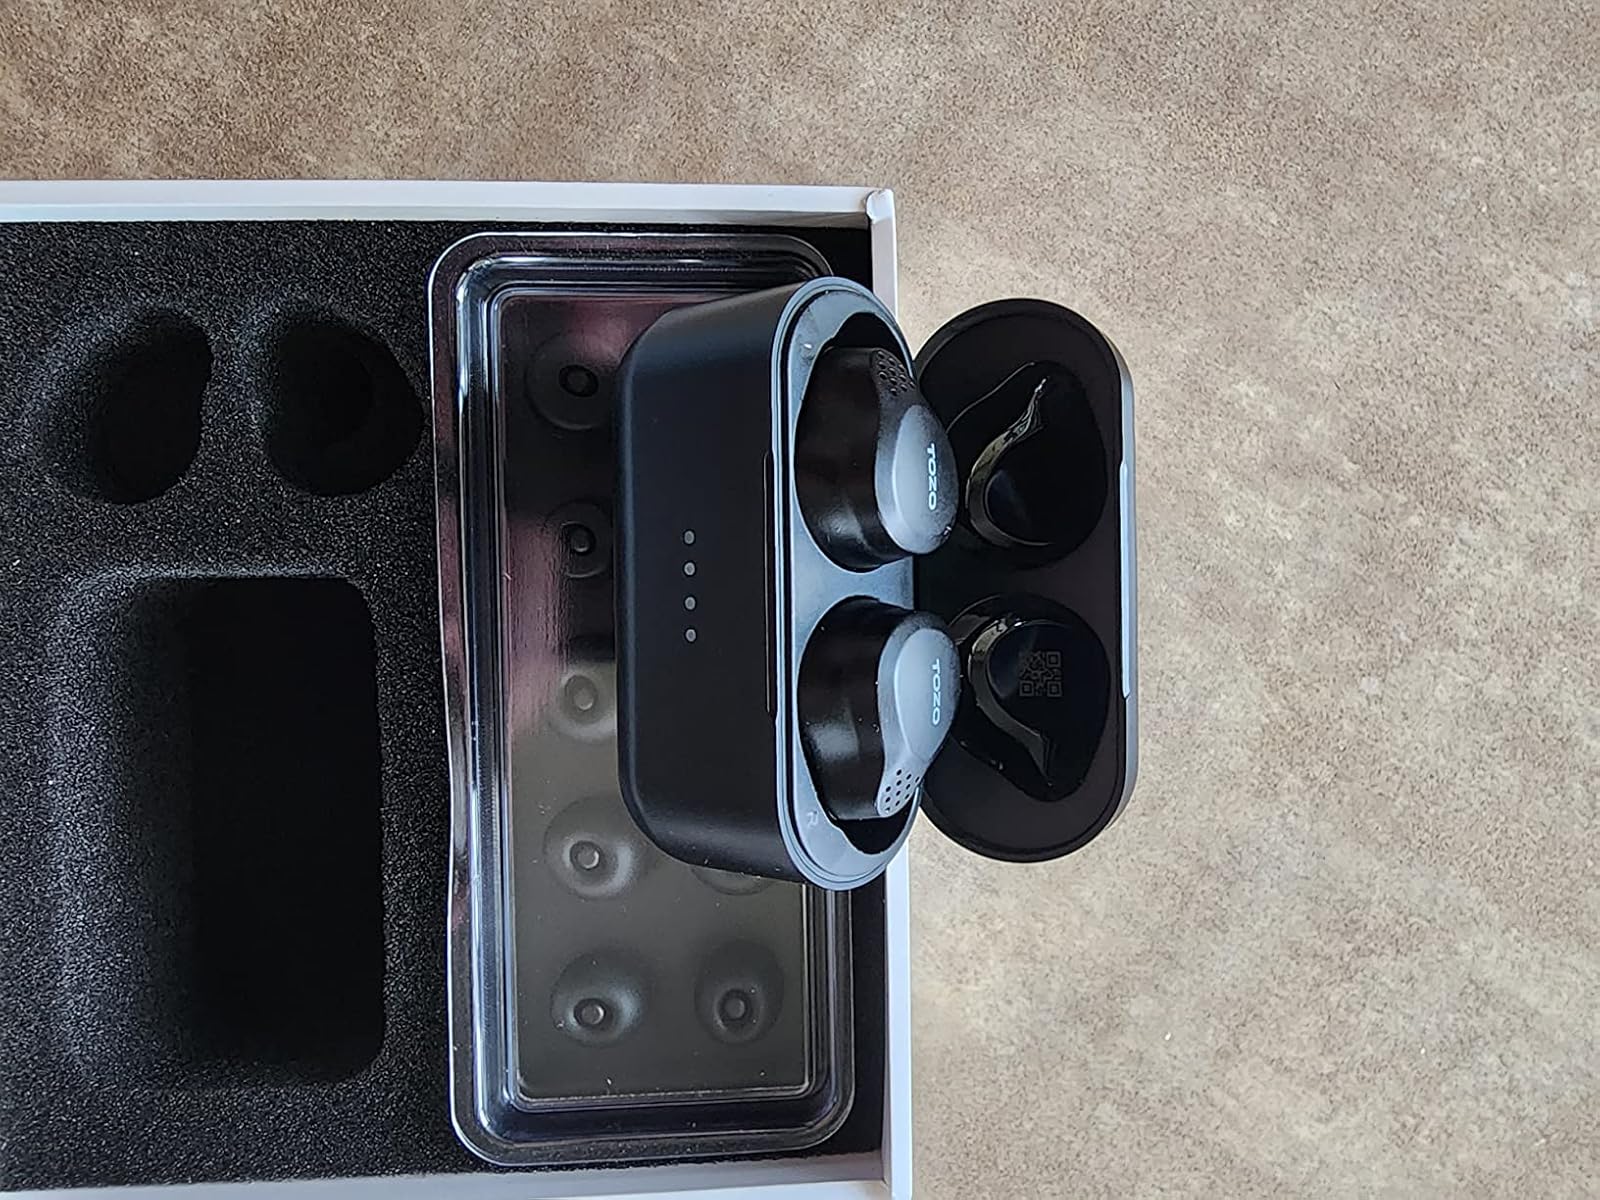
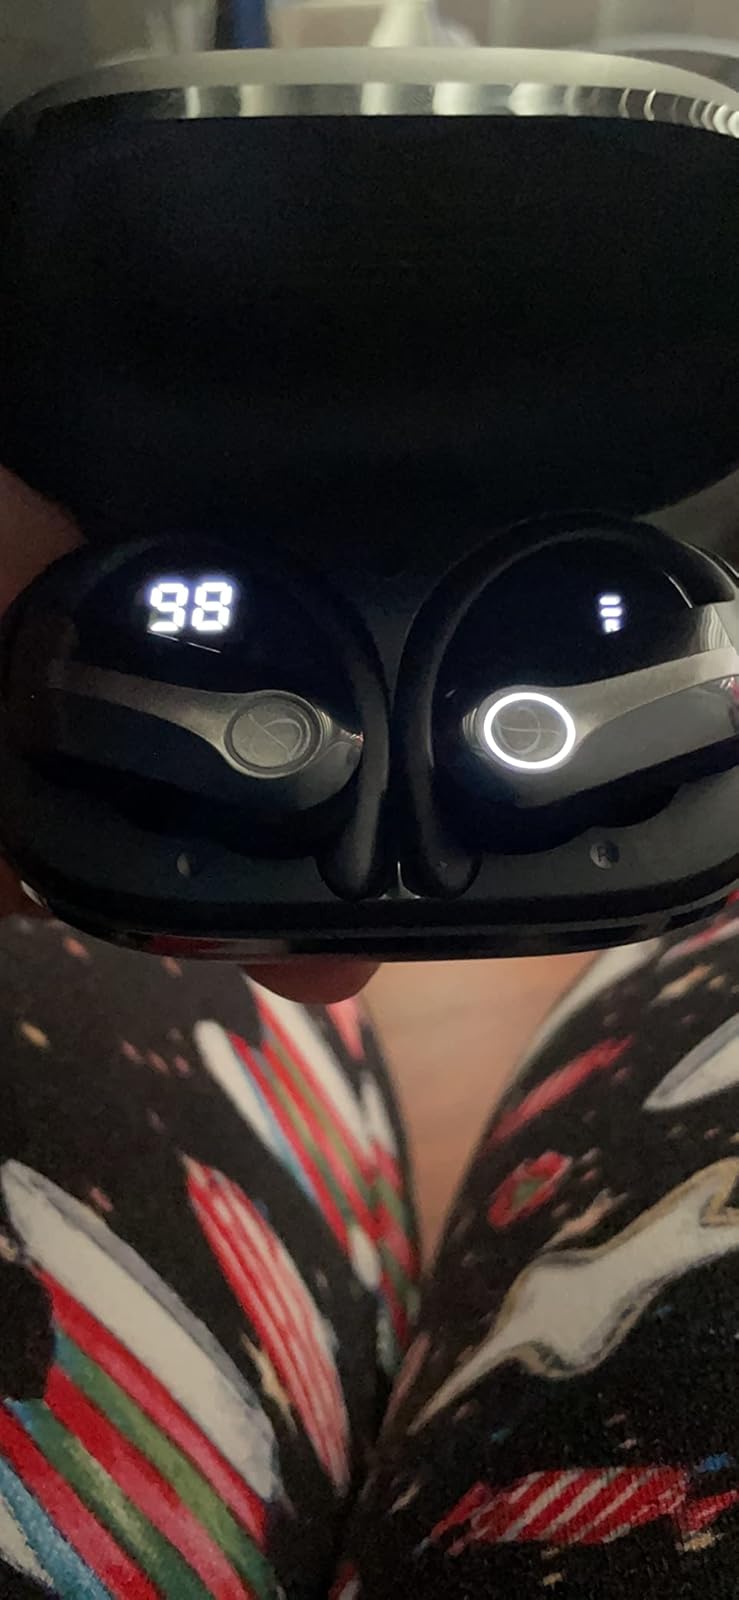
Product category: earbuds
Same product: no